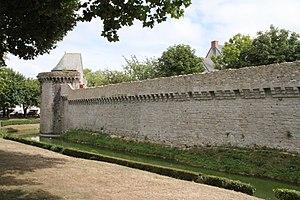
rempart entourant Guérrande